Katowice railway station

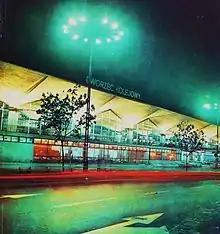
Station in 1973

During 1972, Katowice railway station was officially completed and passenger services commenced that year. It is located in the centre of Katowice city, and forms of the biggest transport interchanges anywhere in Poland. Since opening, the station has accommodated connecting services through to various major cities across Poland, as well as to many international destinations across Europe. Around the start of the twenty-first century, it is believed that, on average, around 520 trains per day were stopping at Katowice Railway Station, while the facility was also being used by roughly 12 million passengers annually.